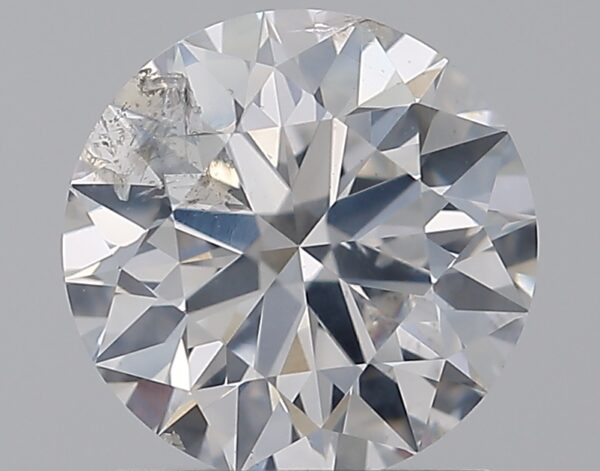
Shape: round
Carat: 1.5
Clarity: SI2
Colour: E
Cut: EX
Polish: EX
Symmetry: EX
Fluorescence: N
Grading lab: HRD
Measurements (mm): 7.31 x 7.35 x 4.55